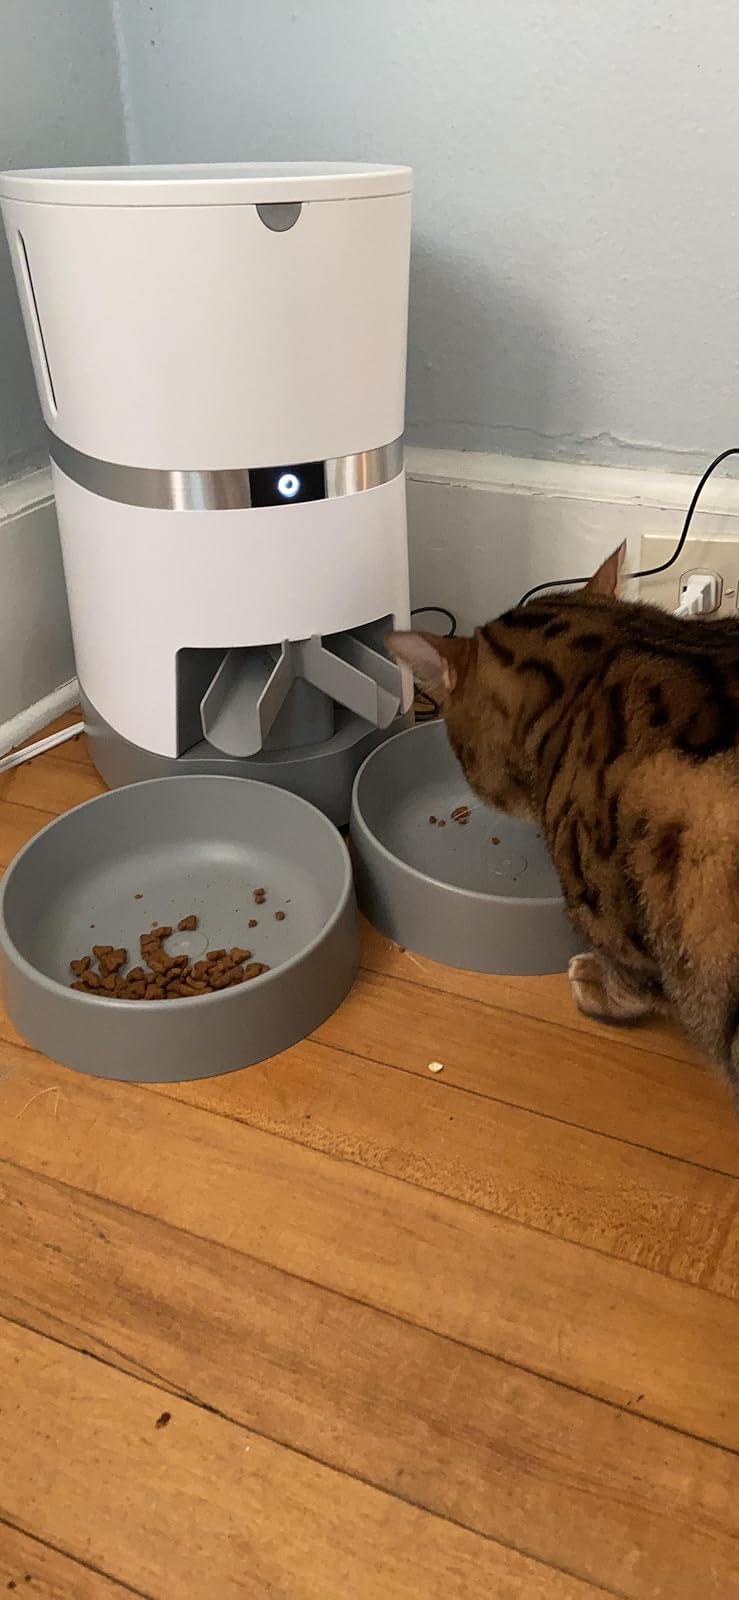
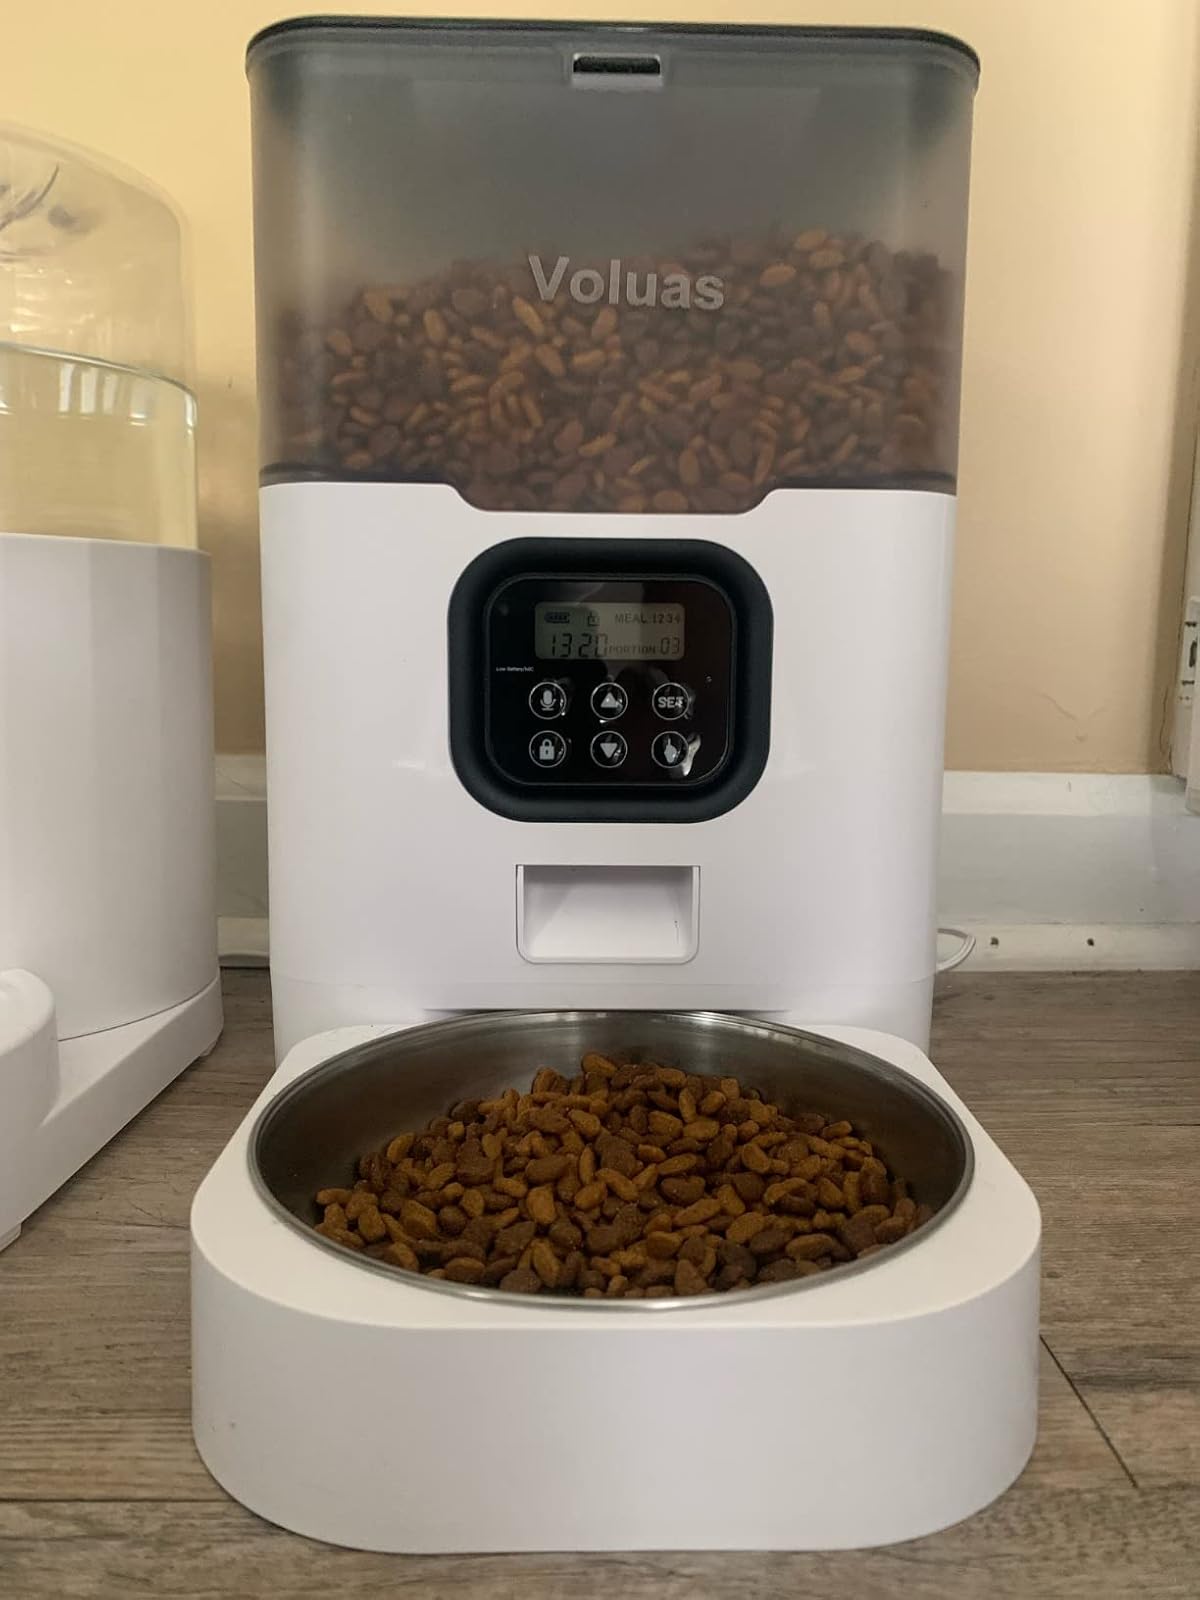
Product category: items_feeder
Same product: no